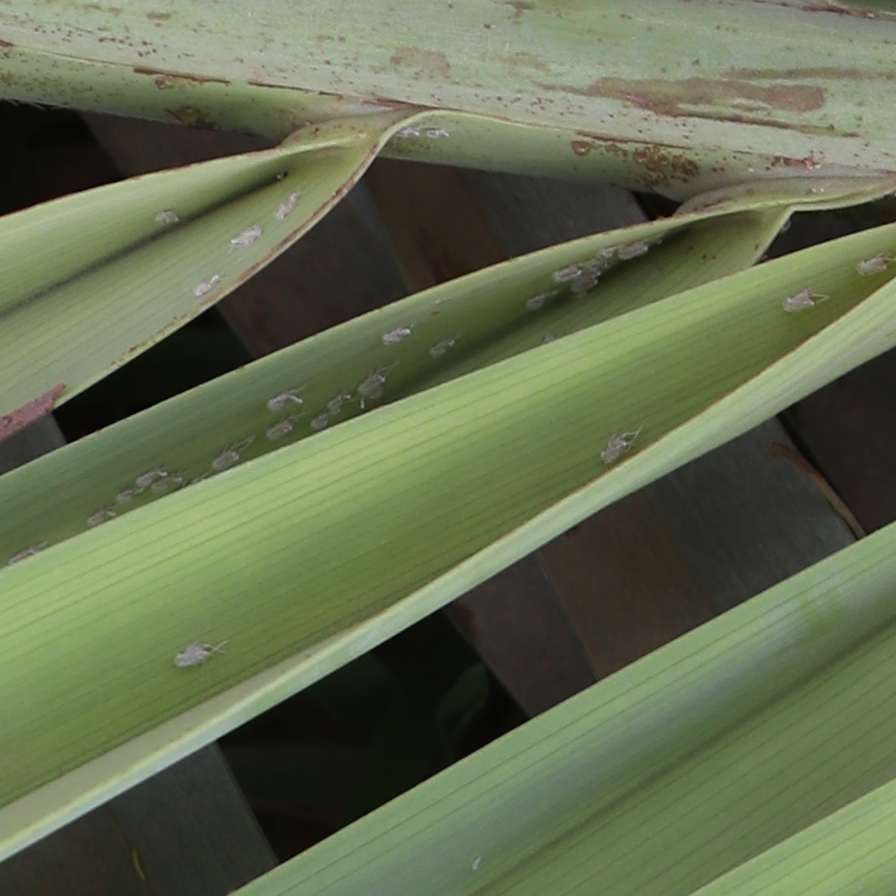
Label: Bug